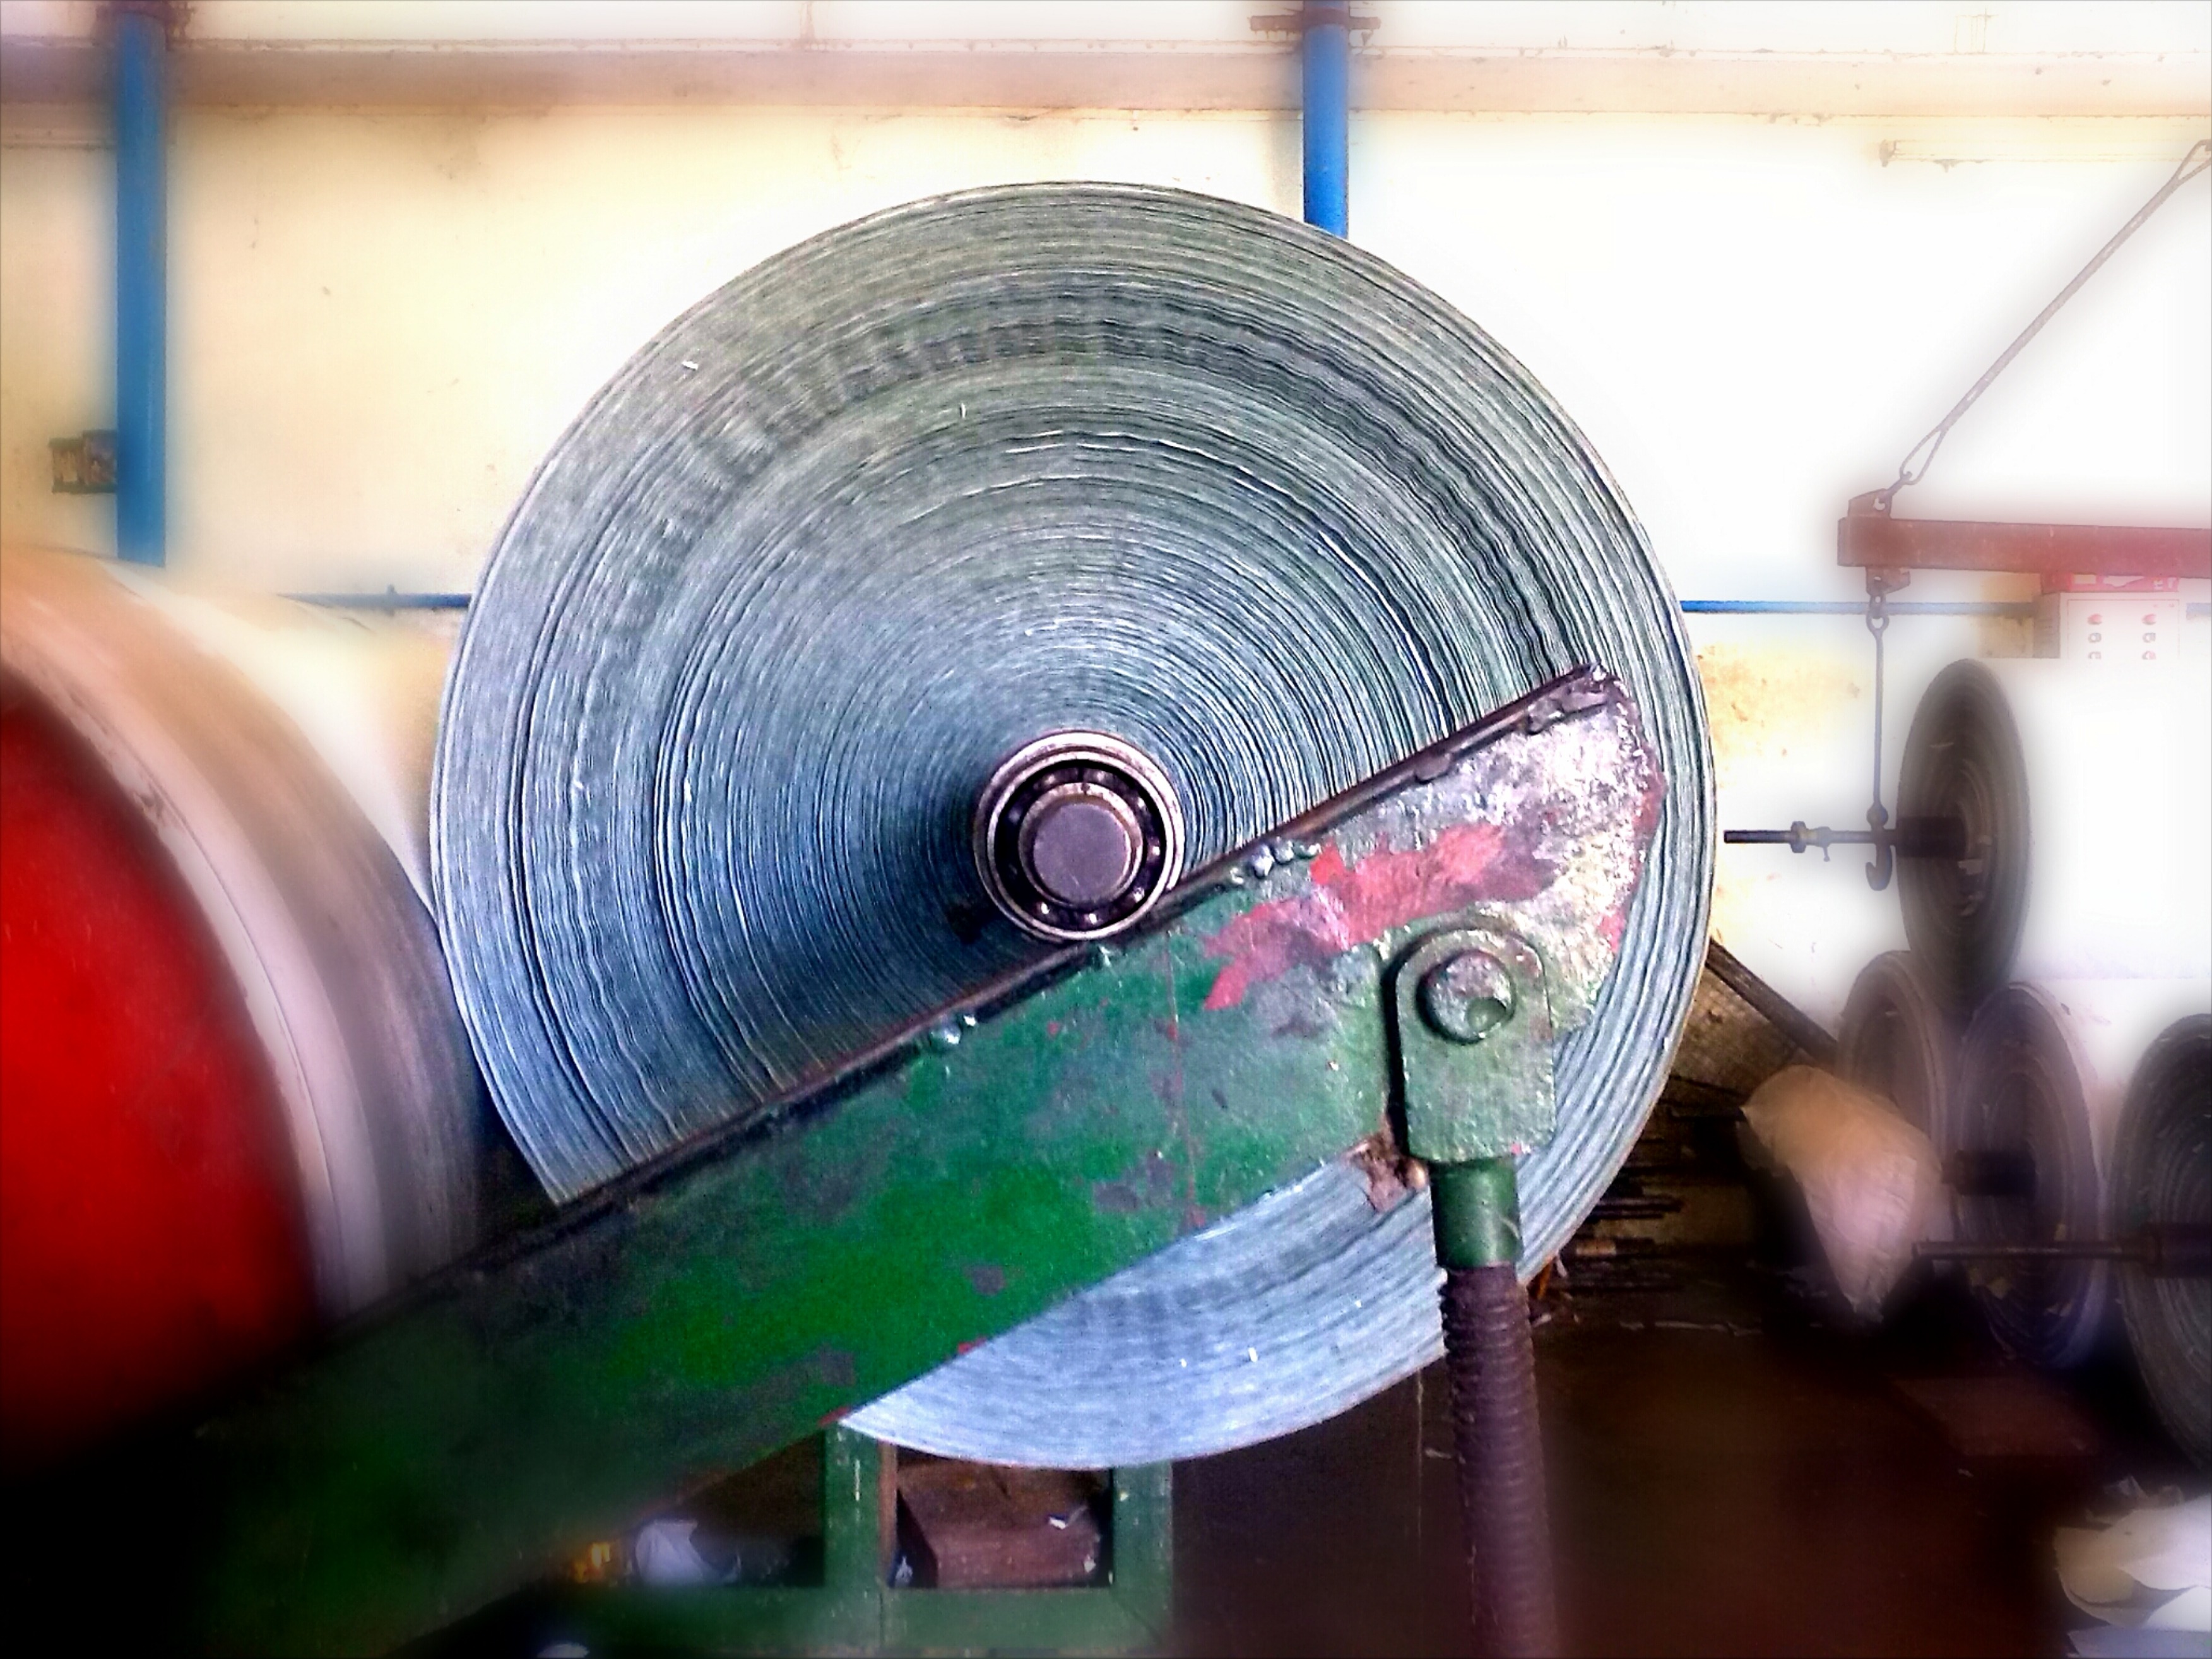
newspaper, color, industrial, blue, industry, paper, manufacturing, art, mill, roll, production, manufacture, processing, paper mill, papermaking